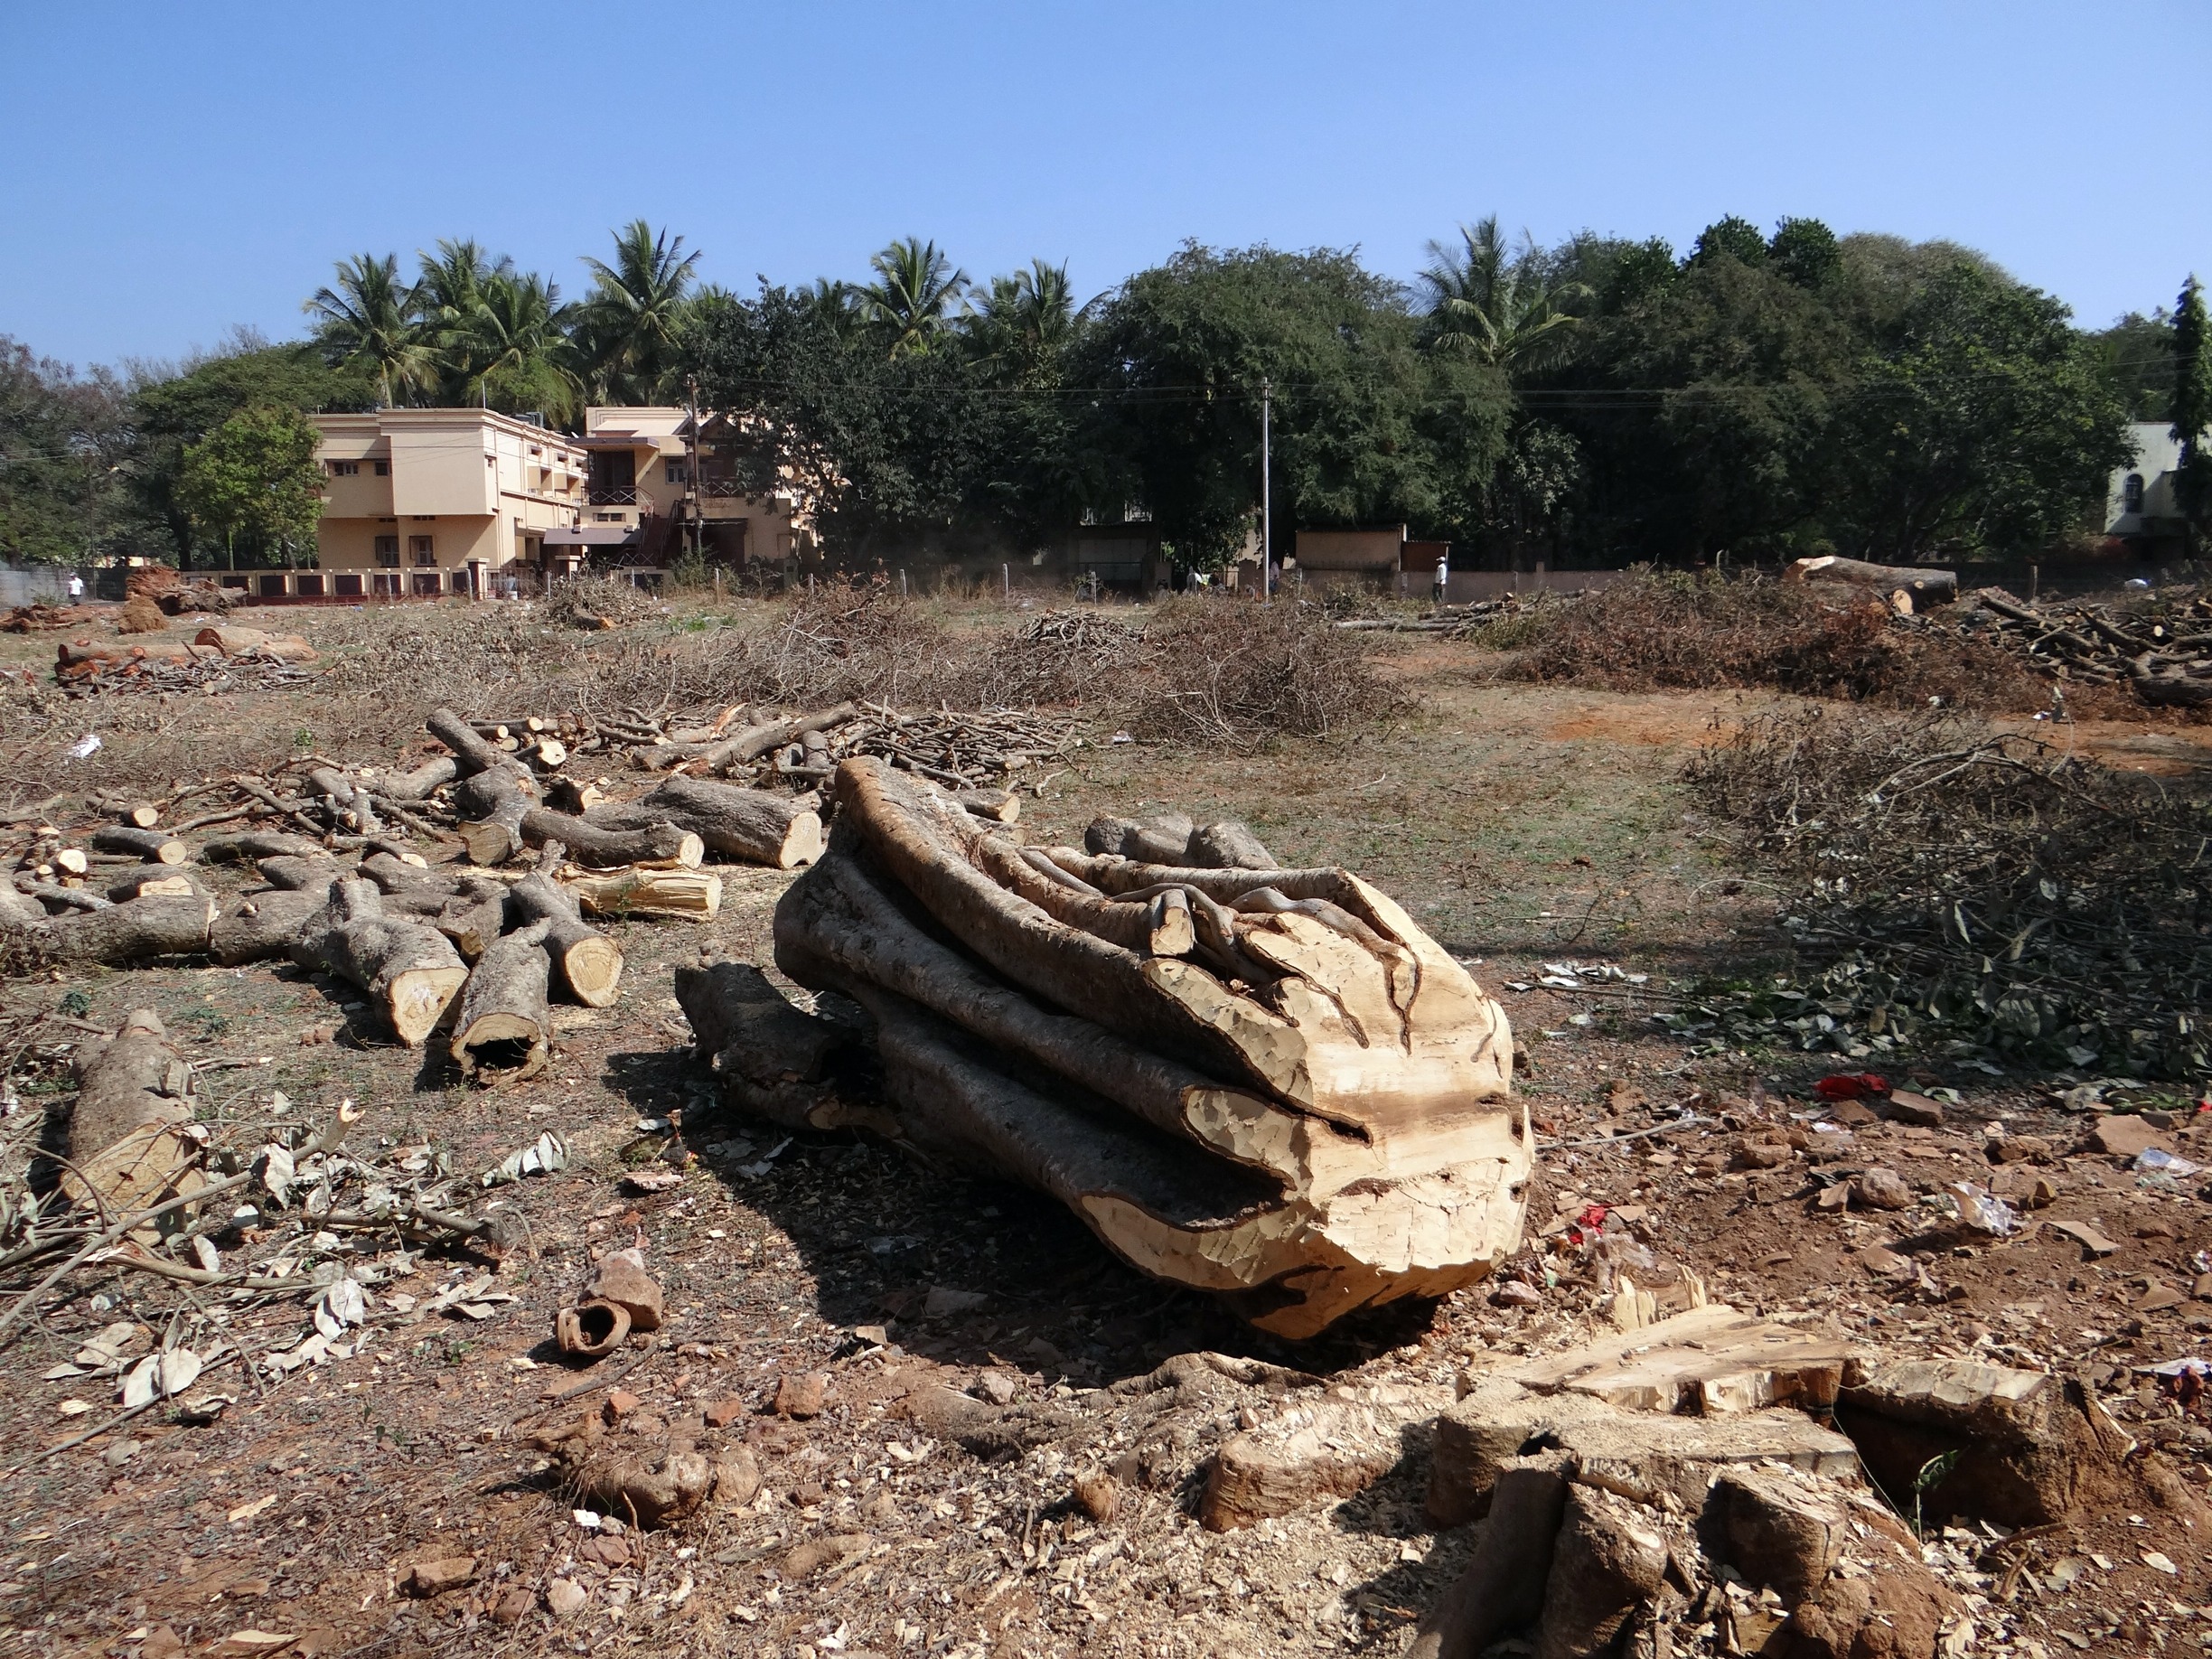
trunk, log, soil, dharwad, geology, ruins, india, woodpile, ancient history, geological phenomenon, felled tree